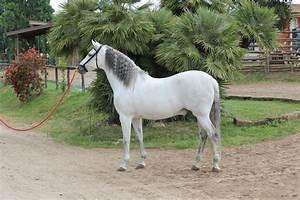
horse